Encyclopædia Britannica Eleventh Edition

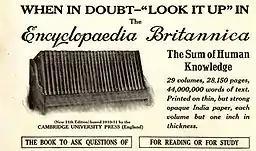
1913 advertisement for the eleventh edition

In 1917, using the pseudonym of S. S. Van Dine, the US art critic and author Willard Huntington Wright published "", a 200+ page criticism of inaccuracies and biases of the "Encyclopædia Britannica" eleventh edition. Wright claimed that "Britannica" was "characterized by misstatements, inexcusable omissions, rabid and patriotic prejudices, personal animosities, blatant errors of fact, scholastic ignorance, gross neglect of non-British culture, an astounding egotism, and an undisguised contempt for American progress".